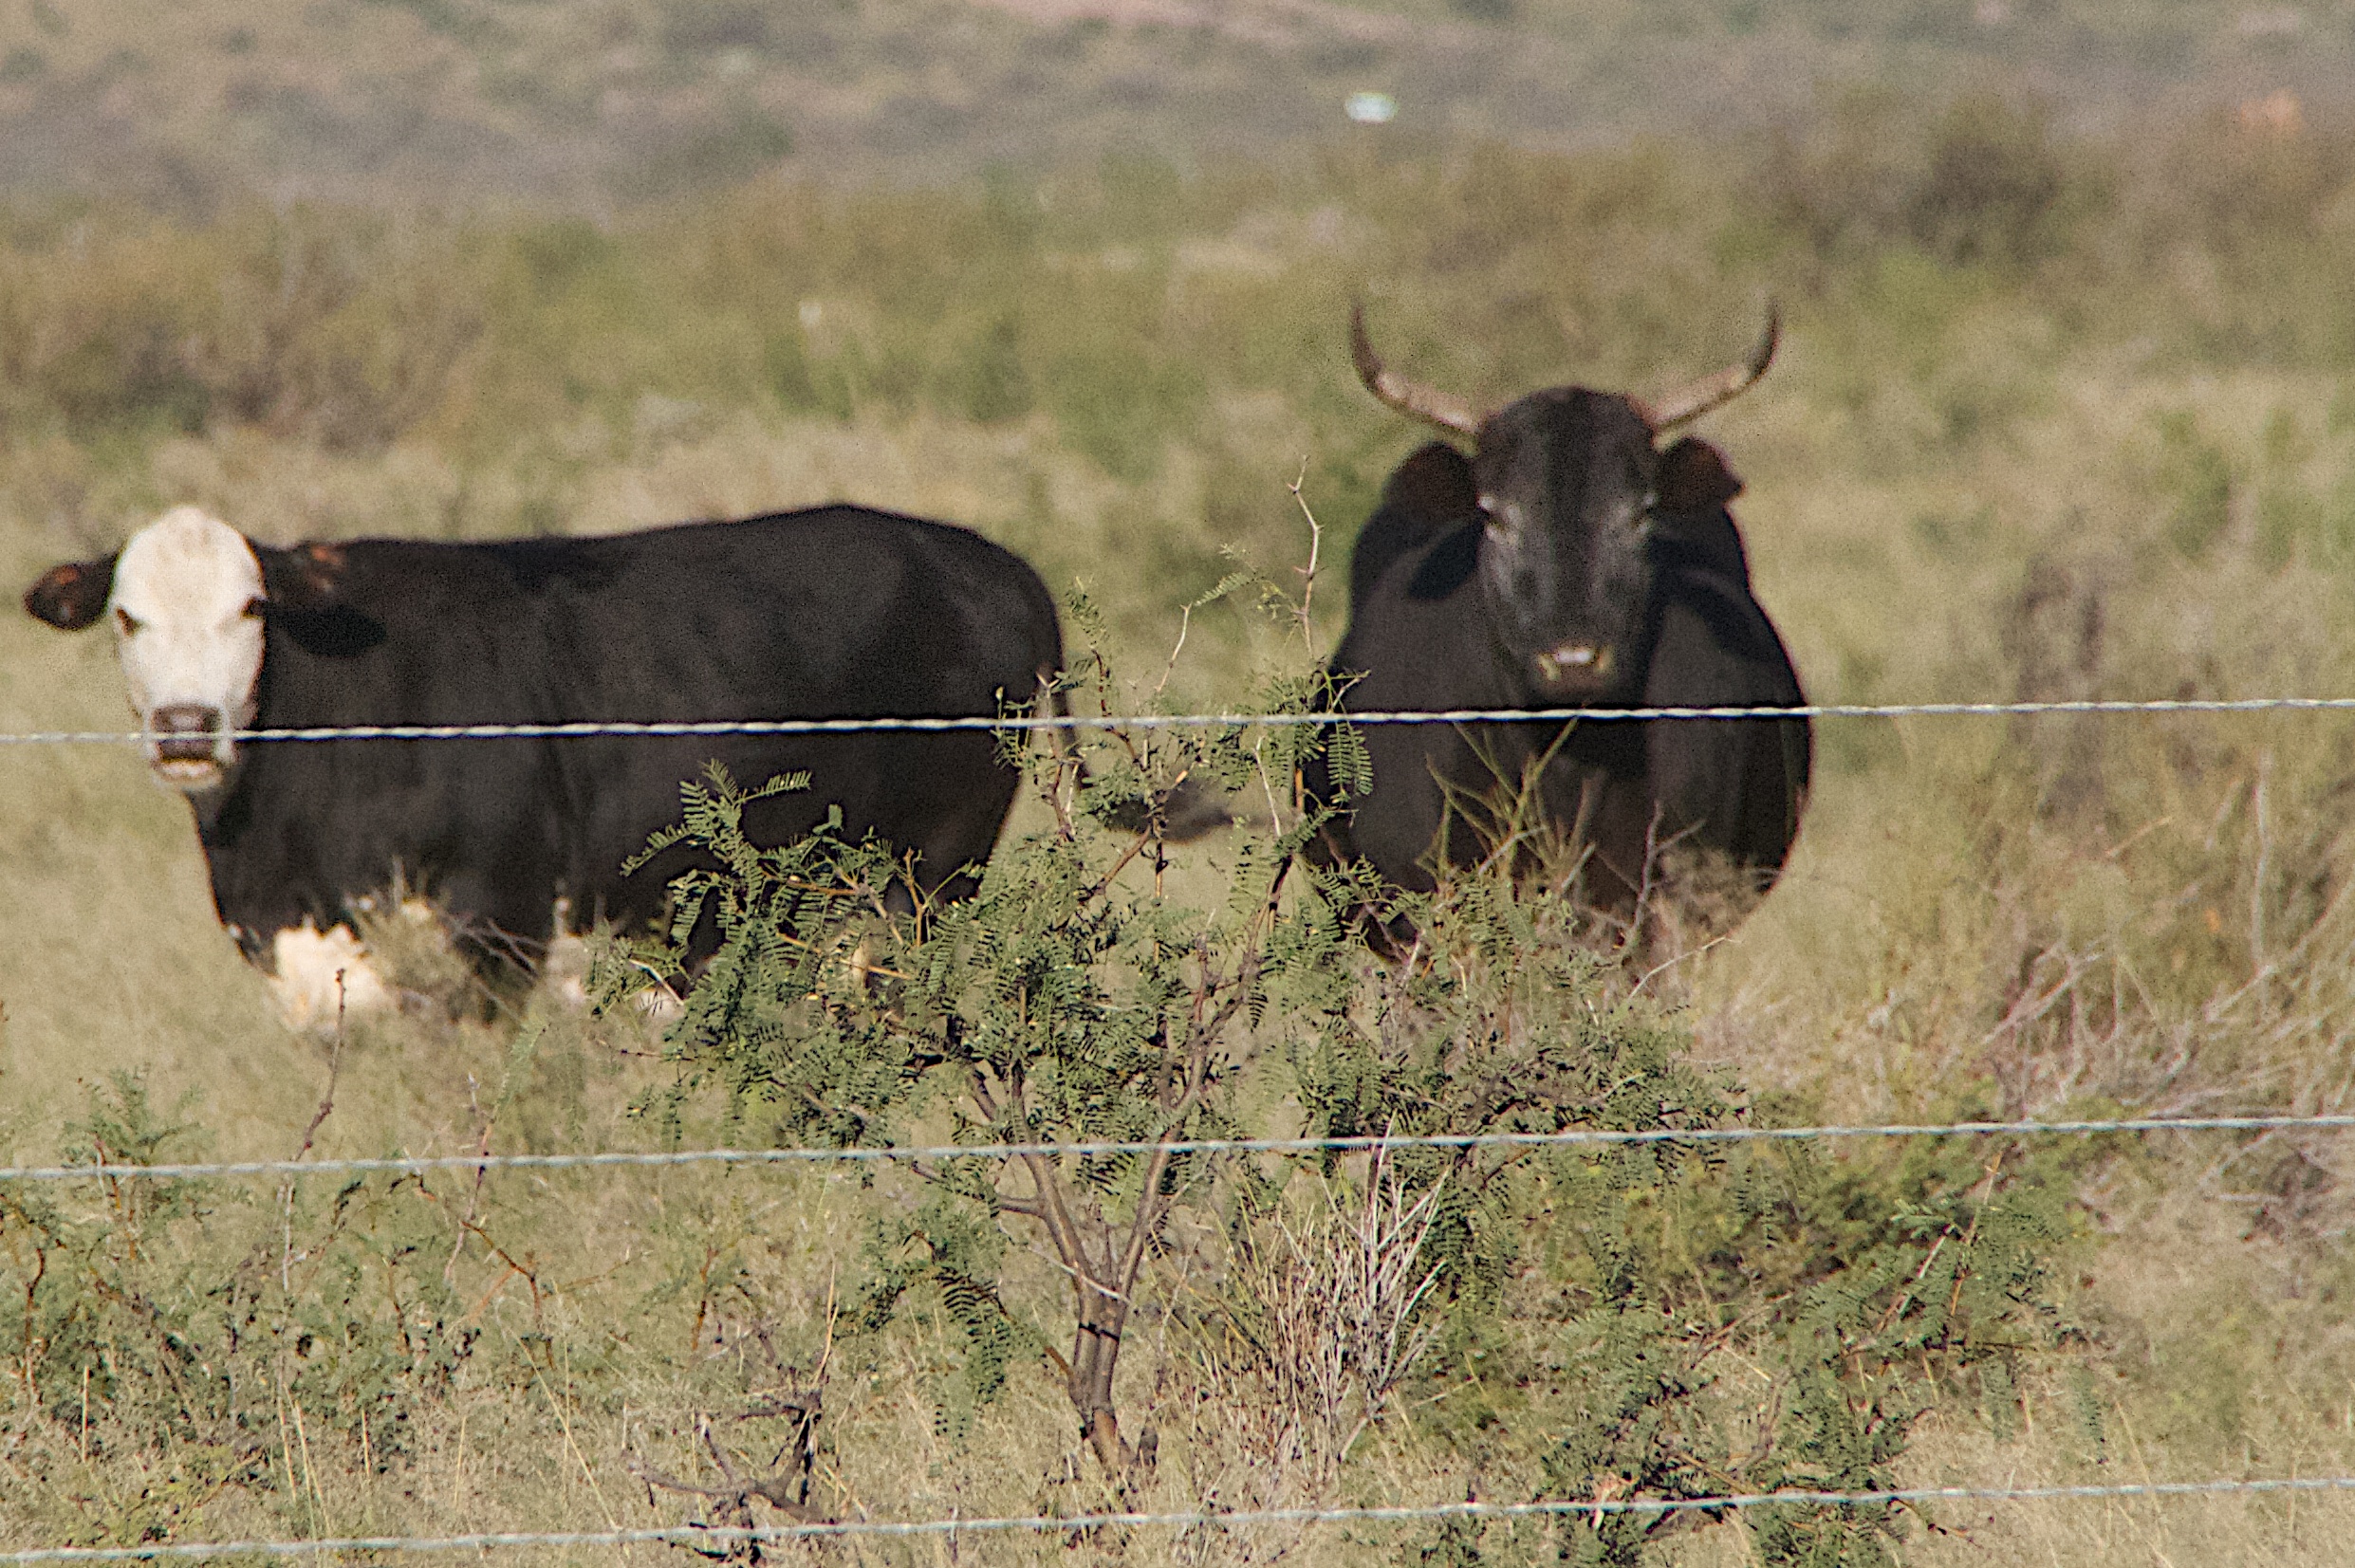
grass, field, meadow, wildlife, cow, herd, pasture, grazing, mammal, fauna, bull, grassland, yak, ox, rural area, cattle like mammal